The Milner York

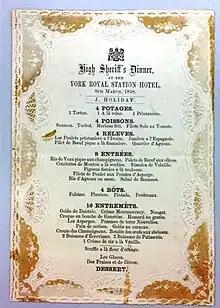
A menu from 1858 held by the National Railway Museum, York.

The Station Hotel opened on 22 February 1853 as an addition to York old railway station, designed by architect was G. T. Andrews. Queen Victoria visited the hotel a year later, in 1854, and the hotel was renamed the Royal Station Hotel as a result. The first hotel became redundant after the opening of the new station in June 1877 and was converted into offices.